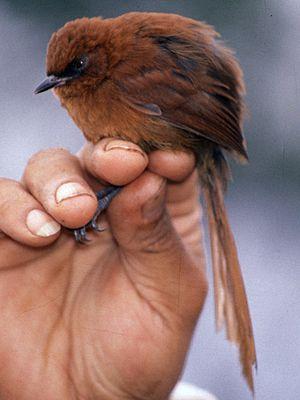
Le Synallaxe roux est une espèce de passereaux de la famille des Furnariidae.